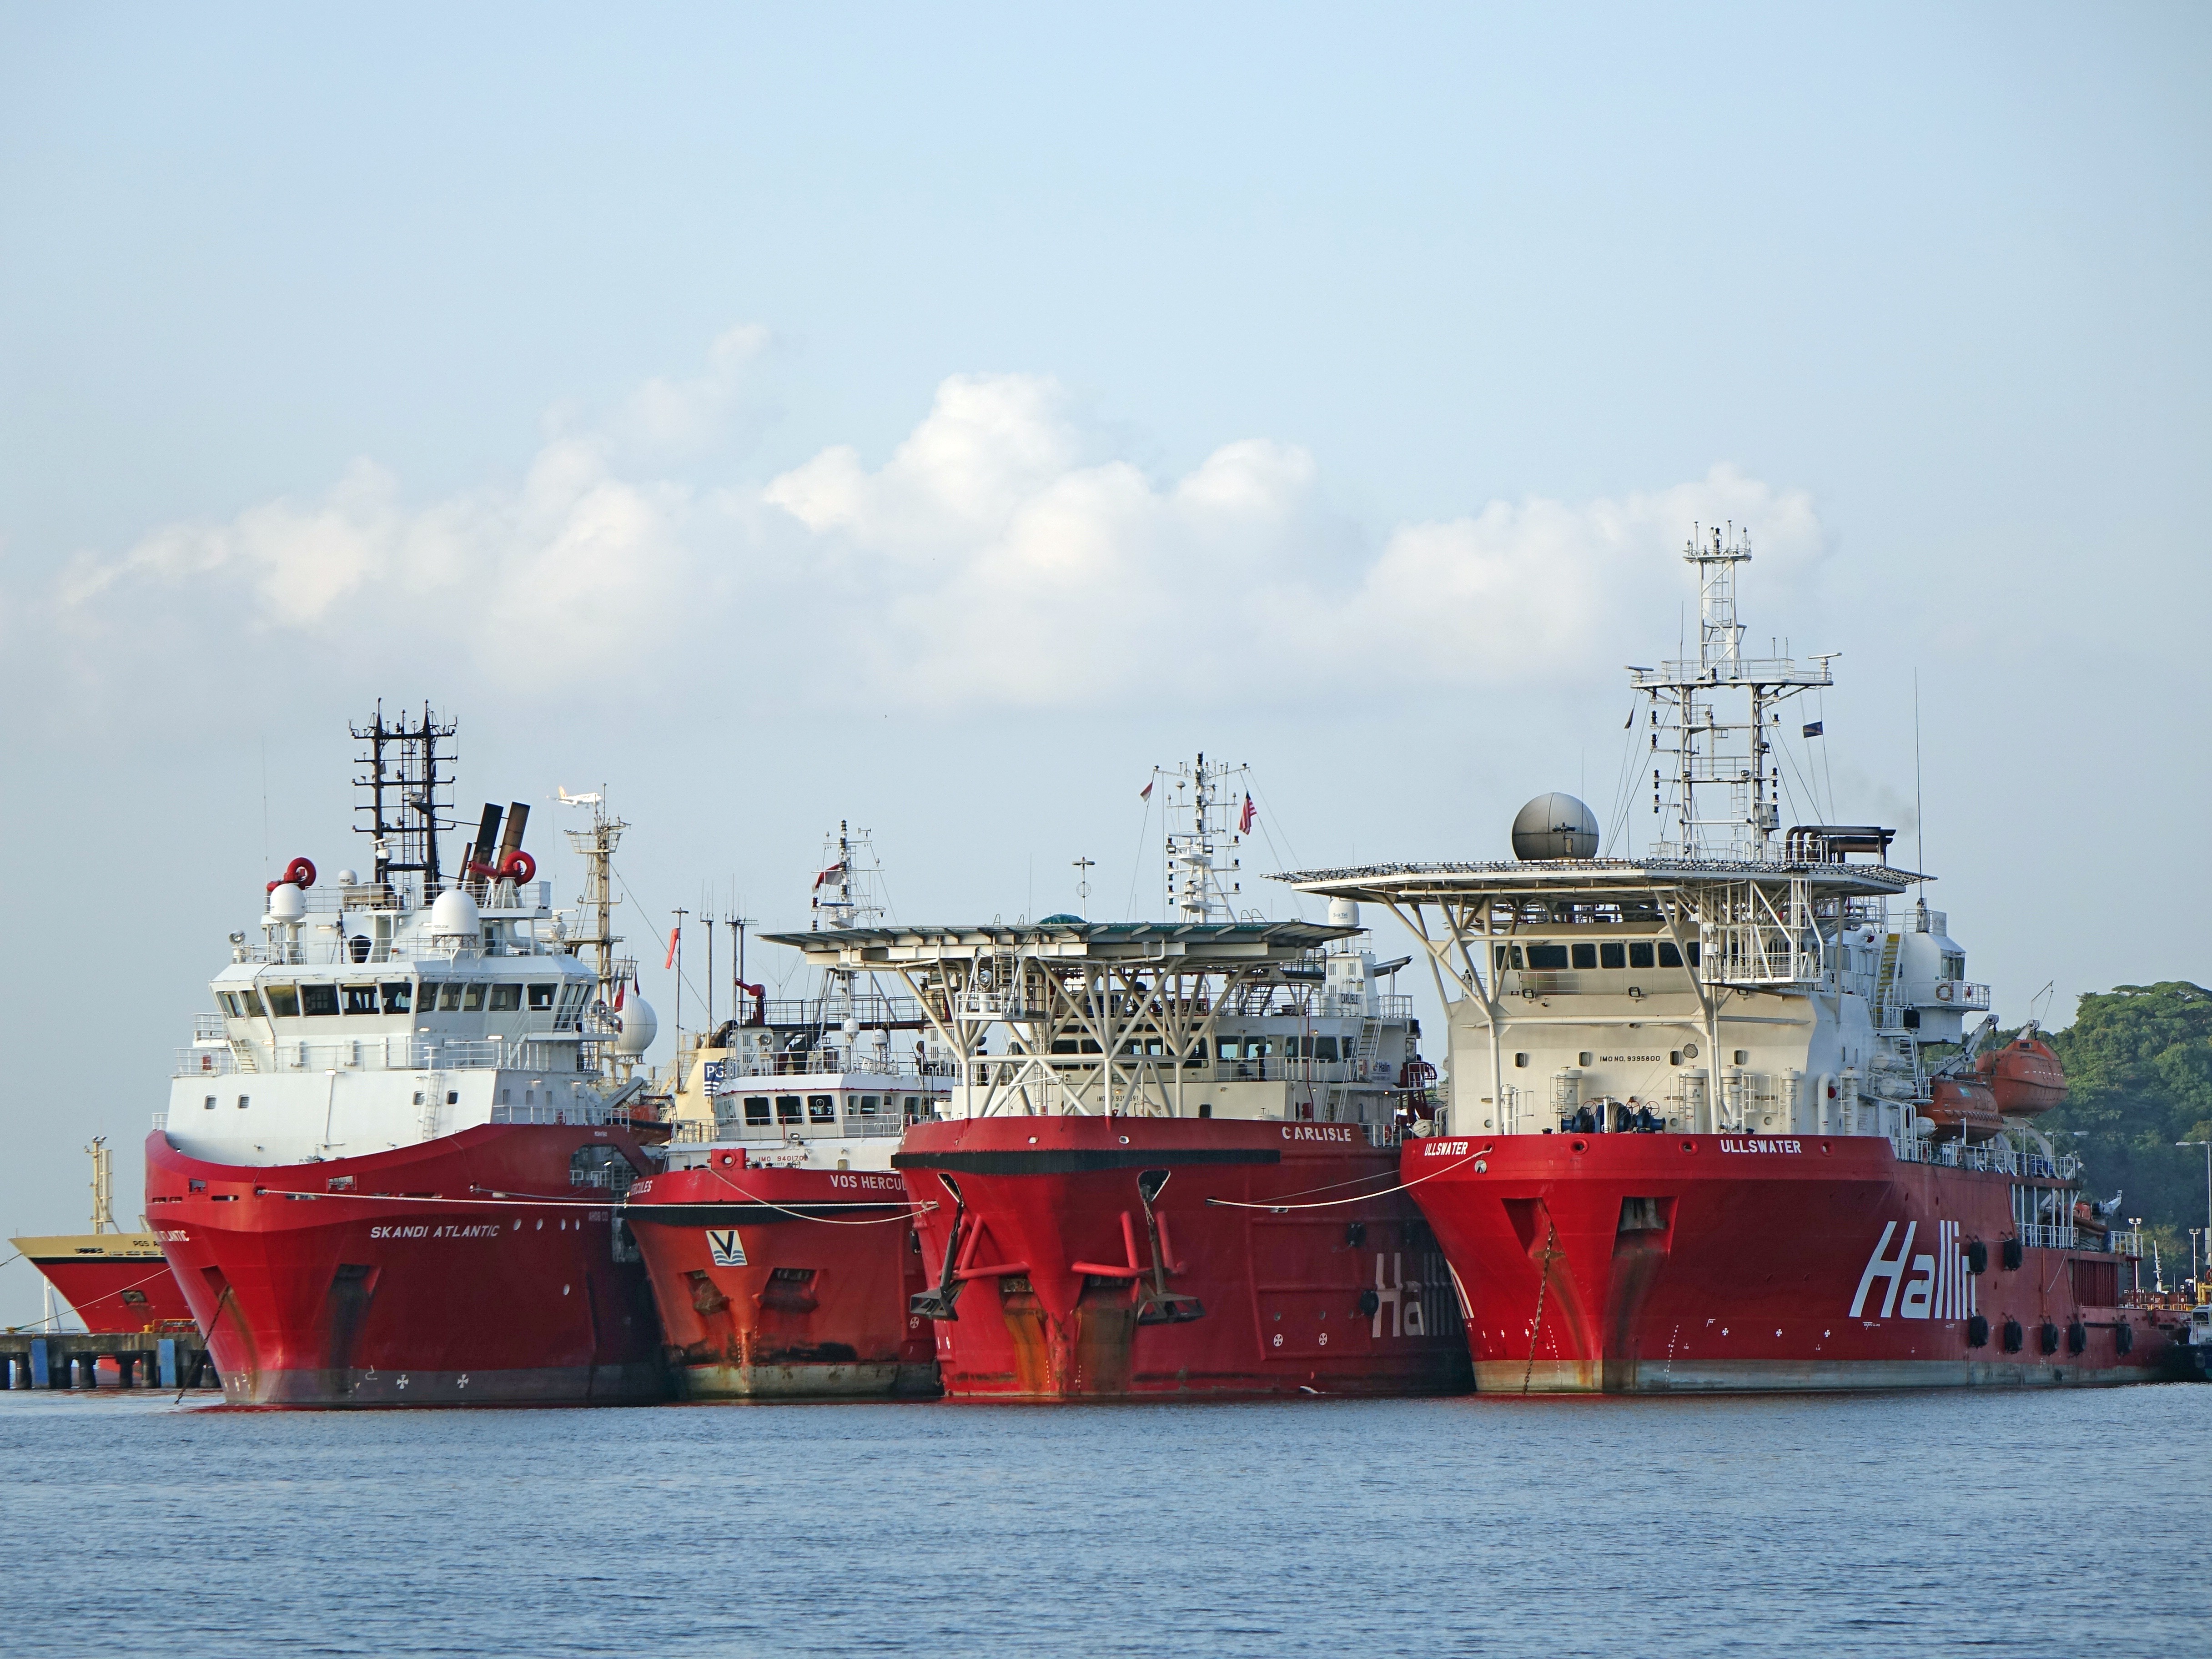
sea, water, ocean, sky, boat, ship, transportation, transport, vessel, vehicle, sailing, harbor, industrial, blue, cargo ship, ferry, sunny, marine, channel, tugboat, watercraft, container ship, fishing vessel, freight transport, off shore, tank ship, bulk carrier, research vessel, anchor handling tug supply vessel, platform supply vessel